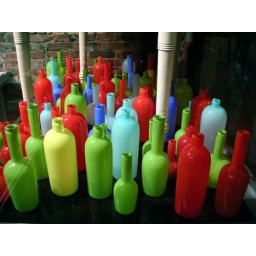
99 bottles under the table